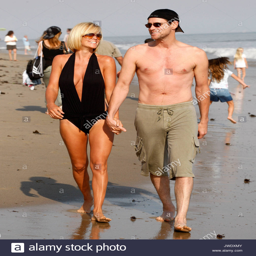
actor and his girlfriend take a leisurely stroll on a beach